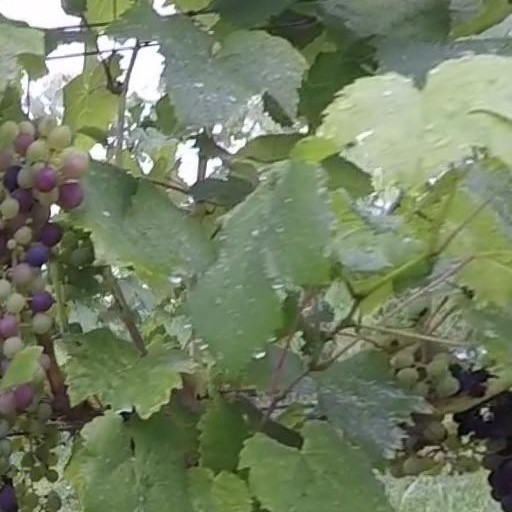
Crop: grape